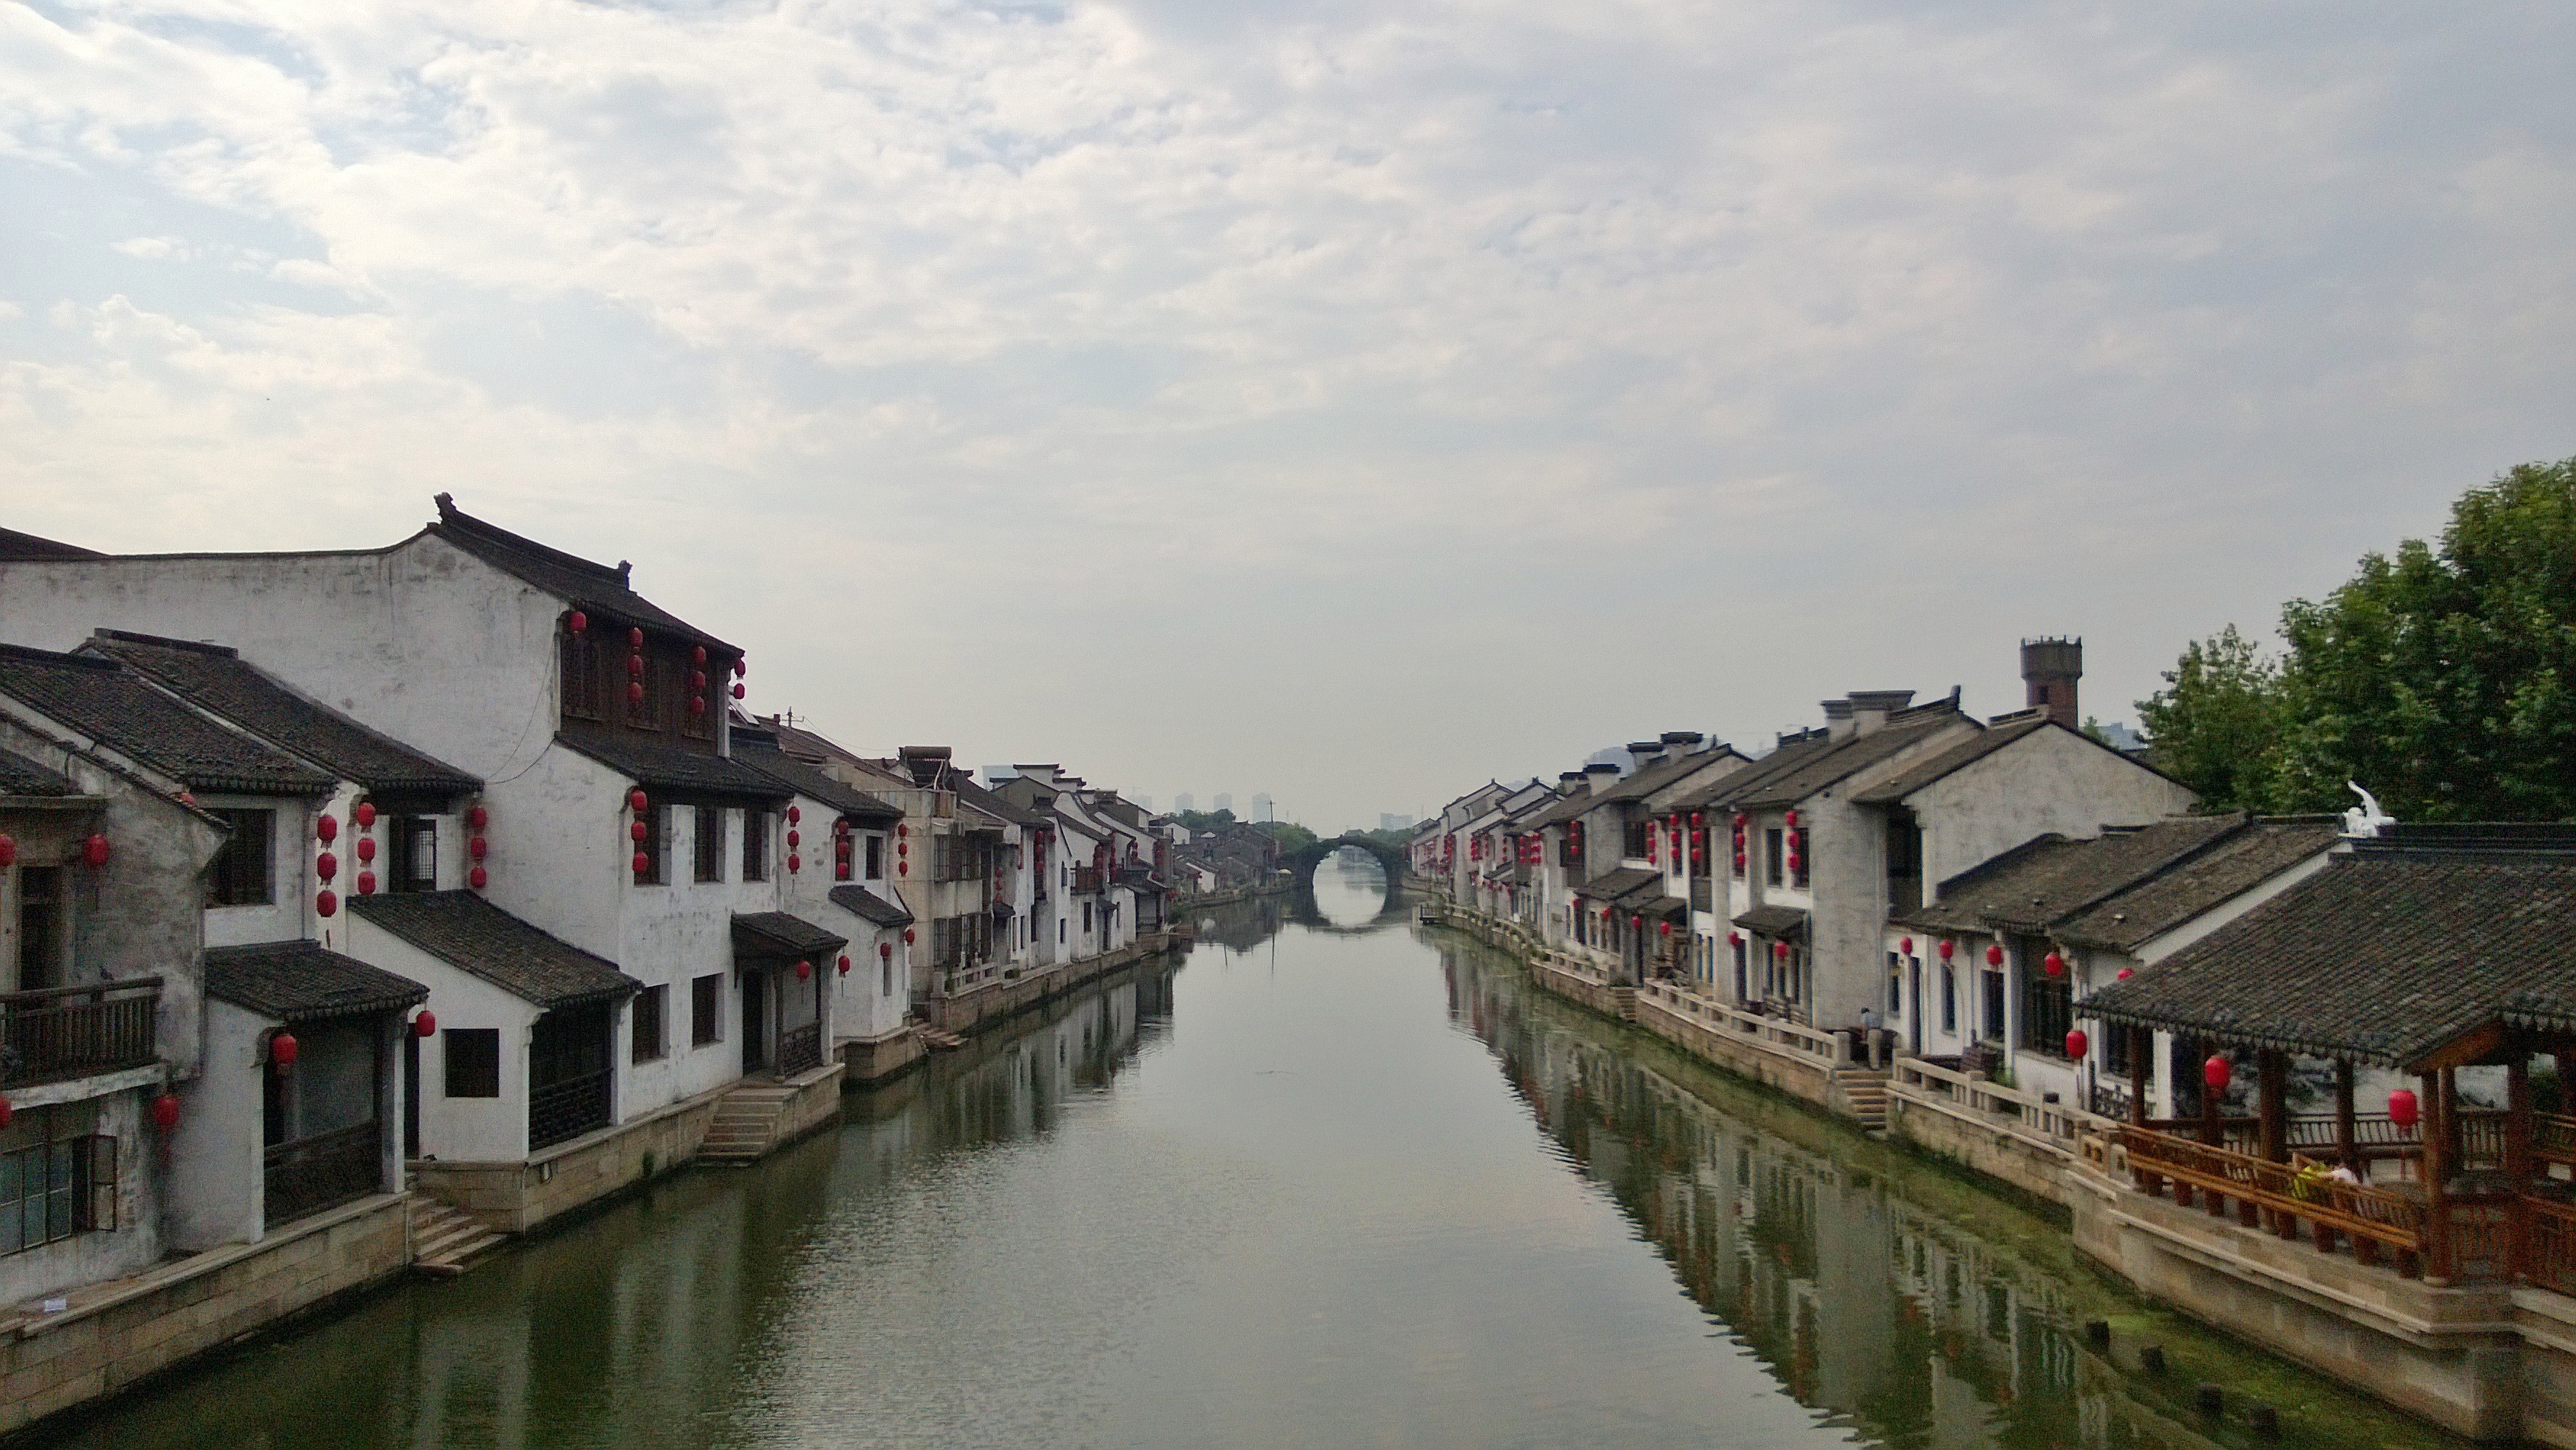
water, bridge, town, river, canal, cityscape, reflection, tourism, waterway, body of water, channel, small town, landform, geographical feature, south street, south of yangtze river